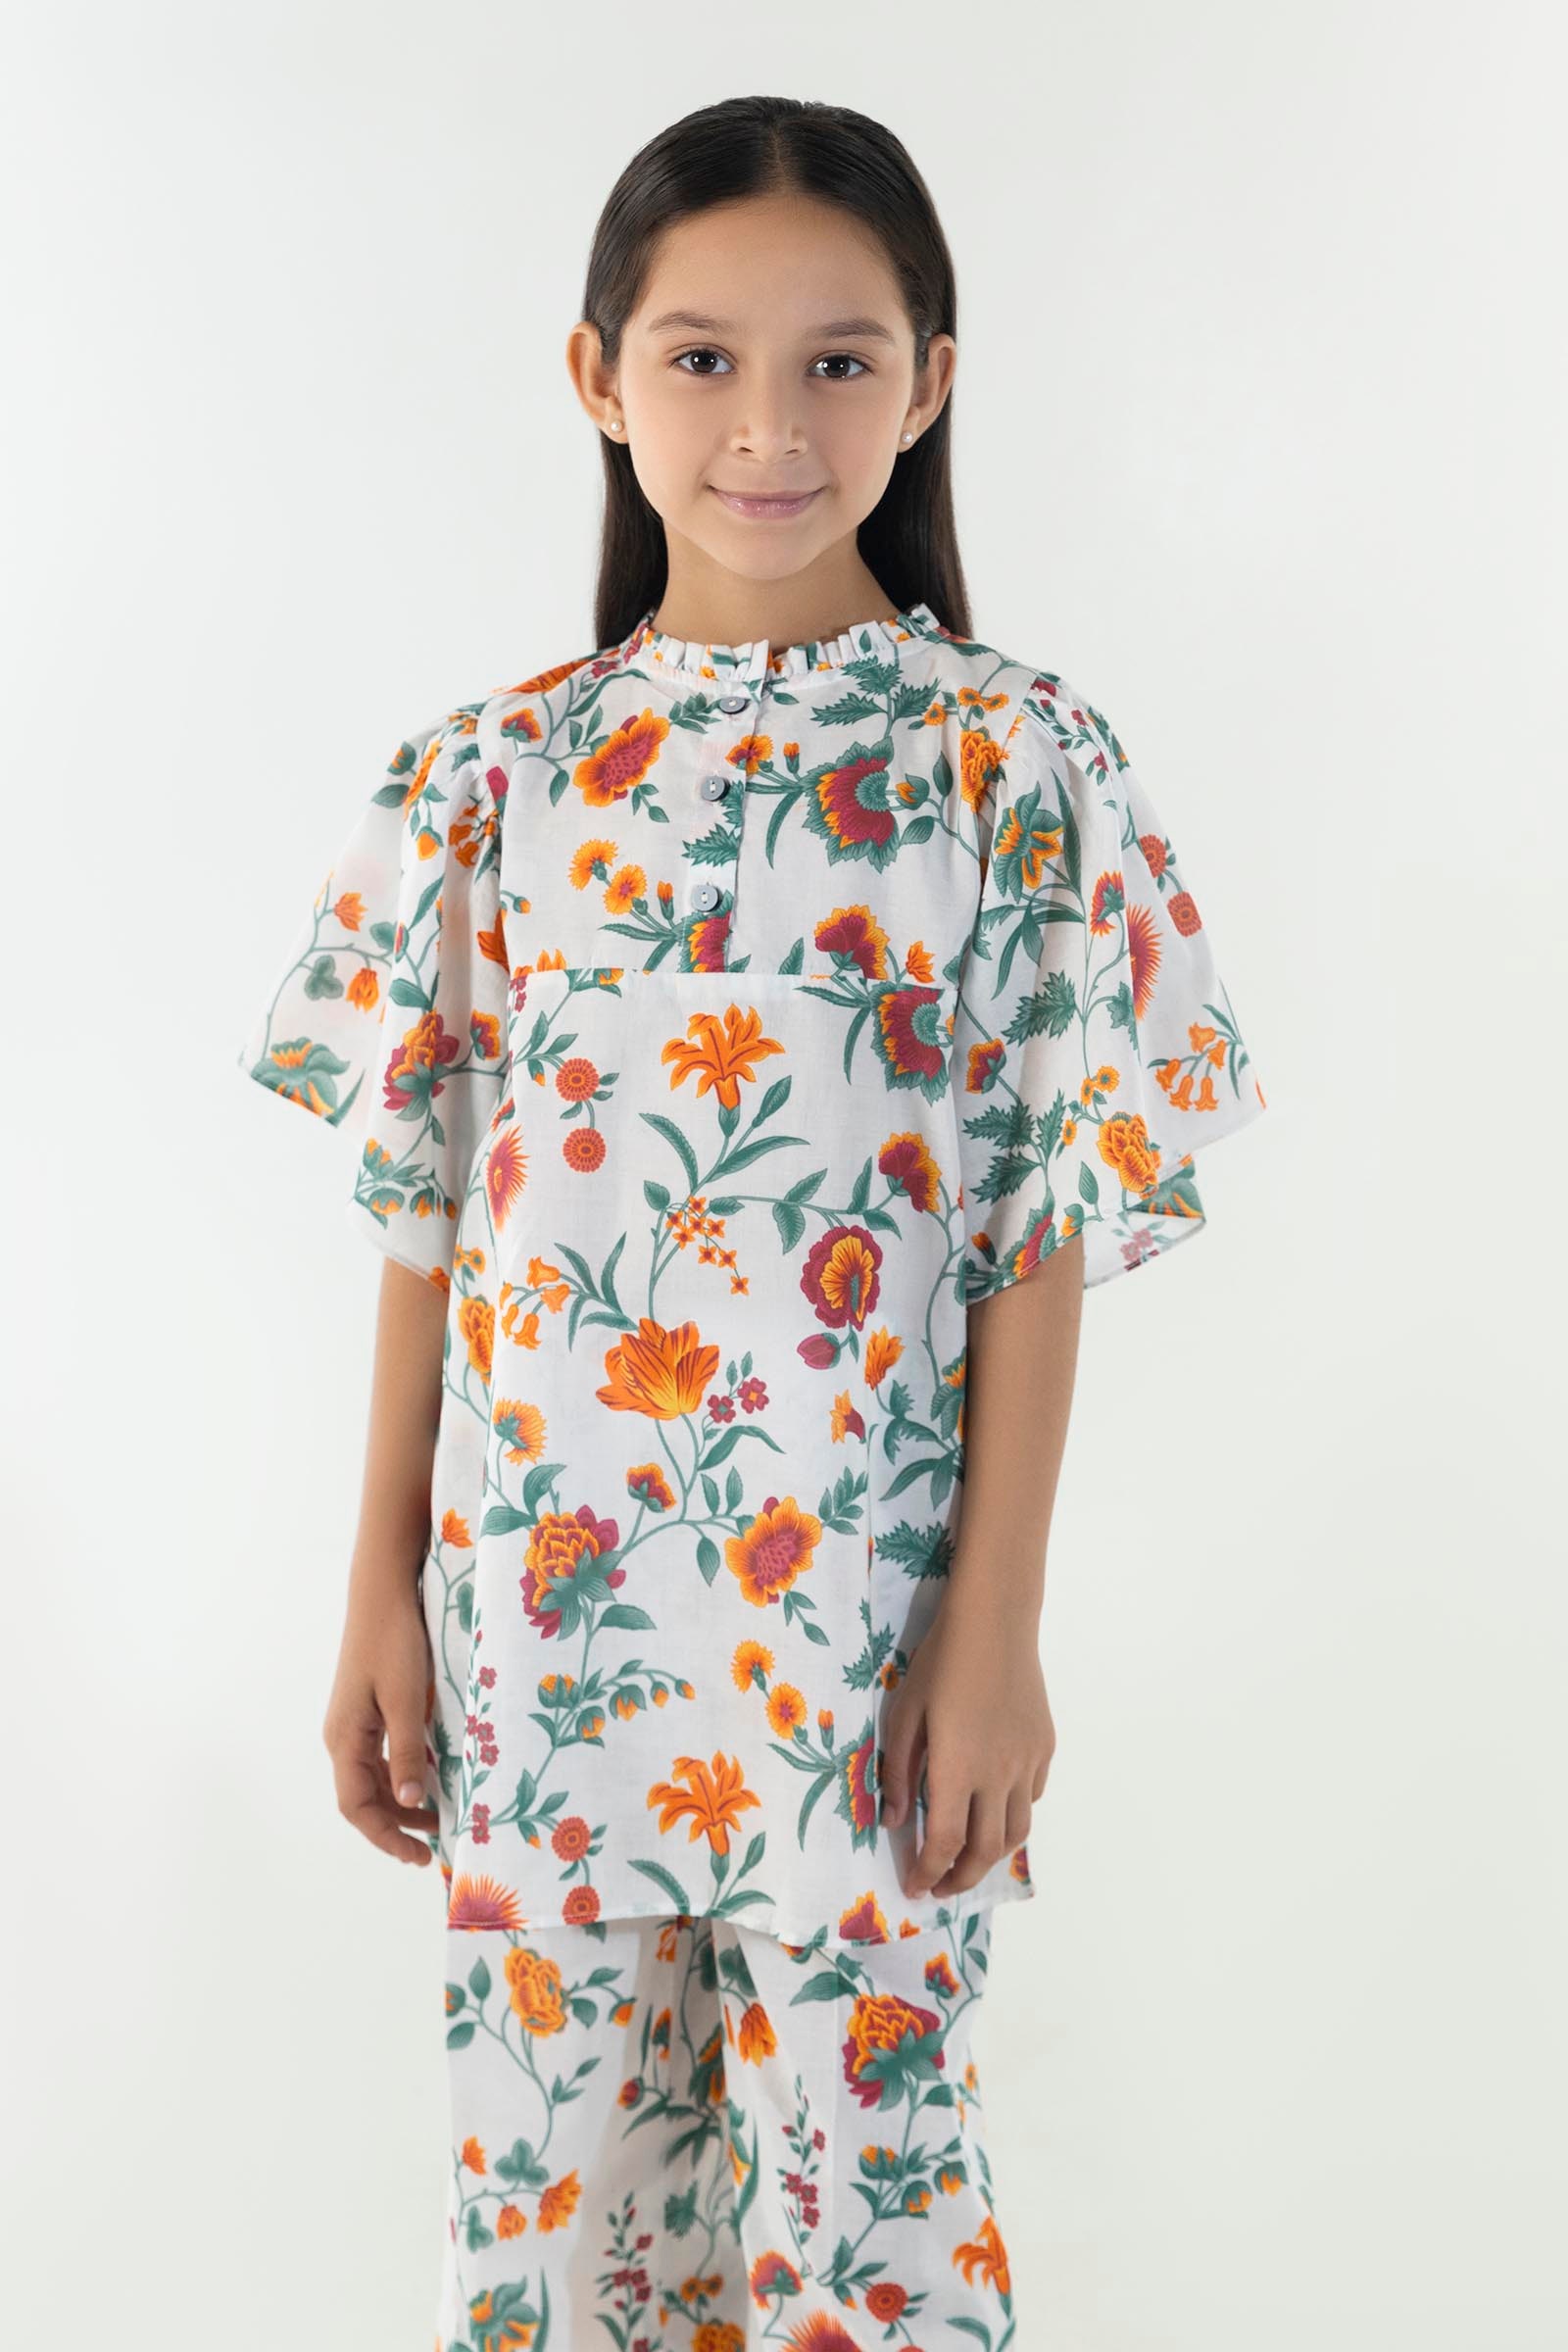
multi floral pajamas